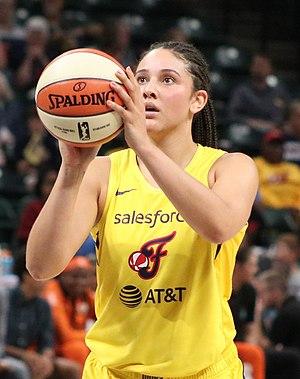
Natalie Achonwa, née le 22 novembre 1992 à Toronto, dans l'Ontario, est une joueuse canadienne de basket-ball. Elle évolue au poste d'ailière.